Climate change in the United Kingdom

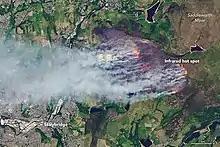
Wildfire on Saddleworth Moor, 2018

Heat waves are becoming more intense and more likely in the UK due to climate change. Of the UK's top ten hottest days on record, nine have been recorded between 1990 and 2022. The 2022 heatwave resulted in the first code red extreme heat warning in the country, instigating a declaration of national emergency, and causing wildfires and widespread infrastructure damage.